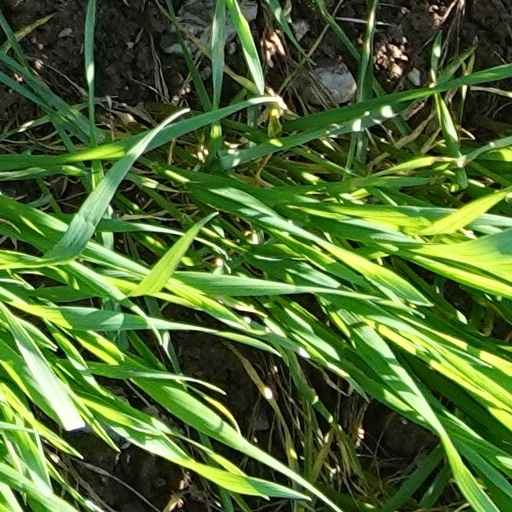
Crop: wheat